John Grant (Gunpowder Plot)

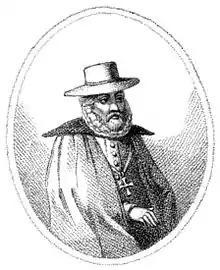
19th-century portrait of Grant

John Grant (c. 1570 – 30 January 1606) was a member of the failed Gunpowder Plot, a conspiracy to replace the Protestant King James I of England with a Catholic monarch. Grant was born around 1570, and lived at Norbrook in Warwickshire. He married the sister of another plotter, Thomas Wintour. Grant was enlisted by Robert Catesby, a religious zealot who had grown so impatient with James's lack of toleration for Catholics that he planned to kill him, by blowing up the House of Lords with gunpowder. Grant's role in the conspiracy was to provide supplies for a planned Midlands uprising, during which James's daughter, Princess Elizabeth, would be captured. However, on the eve of the planned explosion, Guy Fawkes was discovered guarding the explosives the plotters had positioned in the undercroft beneath the House of Lords, and arrested.